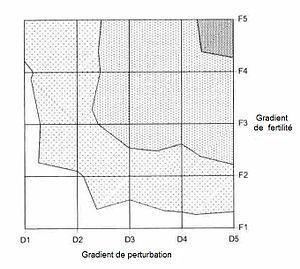
L'étude réalisée chez 54 espèces végétales montre que l’invasion est favorisée par l’utilisation d’engrais qui augmente les ressources pour les espèces invasives, et par la perturbation qui réduit l’assimilation des ressources pour les espèces natives. L’intensité du gris est proportionnelle à la force de l’invasion.
Une espèce exotique est une espèce présente en dehors de son aire naturelle de répartition. Une espèce est caractérisée d’envahissante dès lors qu’elle devient un agent de perturbation dans le milieu où elle va s’établir. Une espèce envahissante est une espèce exotique envahissante ou « peste », c’est-à-dire une espèce proliférant sans l’action de l’homme, en dehors de son aire de distribution, au détriment d’espèces locales.